Agnivesh

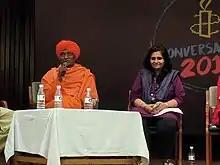
Agnivesh (left) at an Amnesty International event in New Delhi with Teesta Setalvad.

Agnivesh testified before the Working Group on Contemporary Forms of Slavery at the United Nations Human Rights Commission in Geneva. Later, he created a new task for the emancipation of womanhood, which was a helpful factor in the Commission of Sati (prevention) Act of 1987.